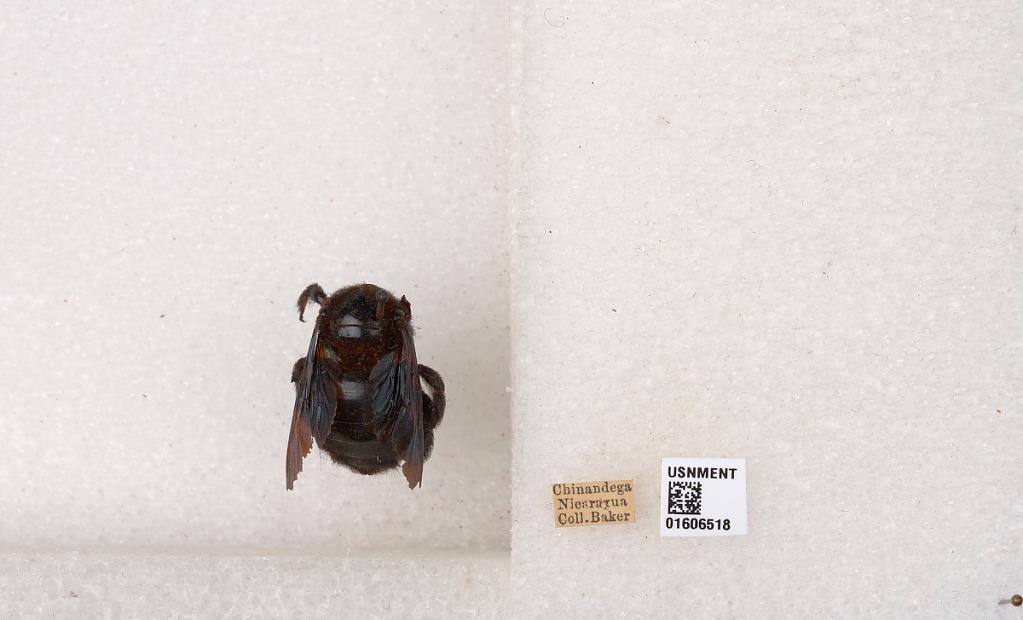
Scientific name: Xylocopa (Neoxylocopa) brasilianorum (Linnaeus)
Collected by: Baker
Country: Nicaragua
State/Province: Chinandega
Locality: Chinandega